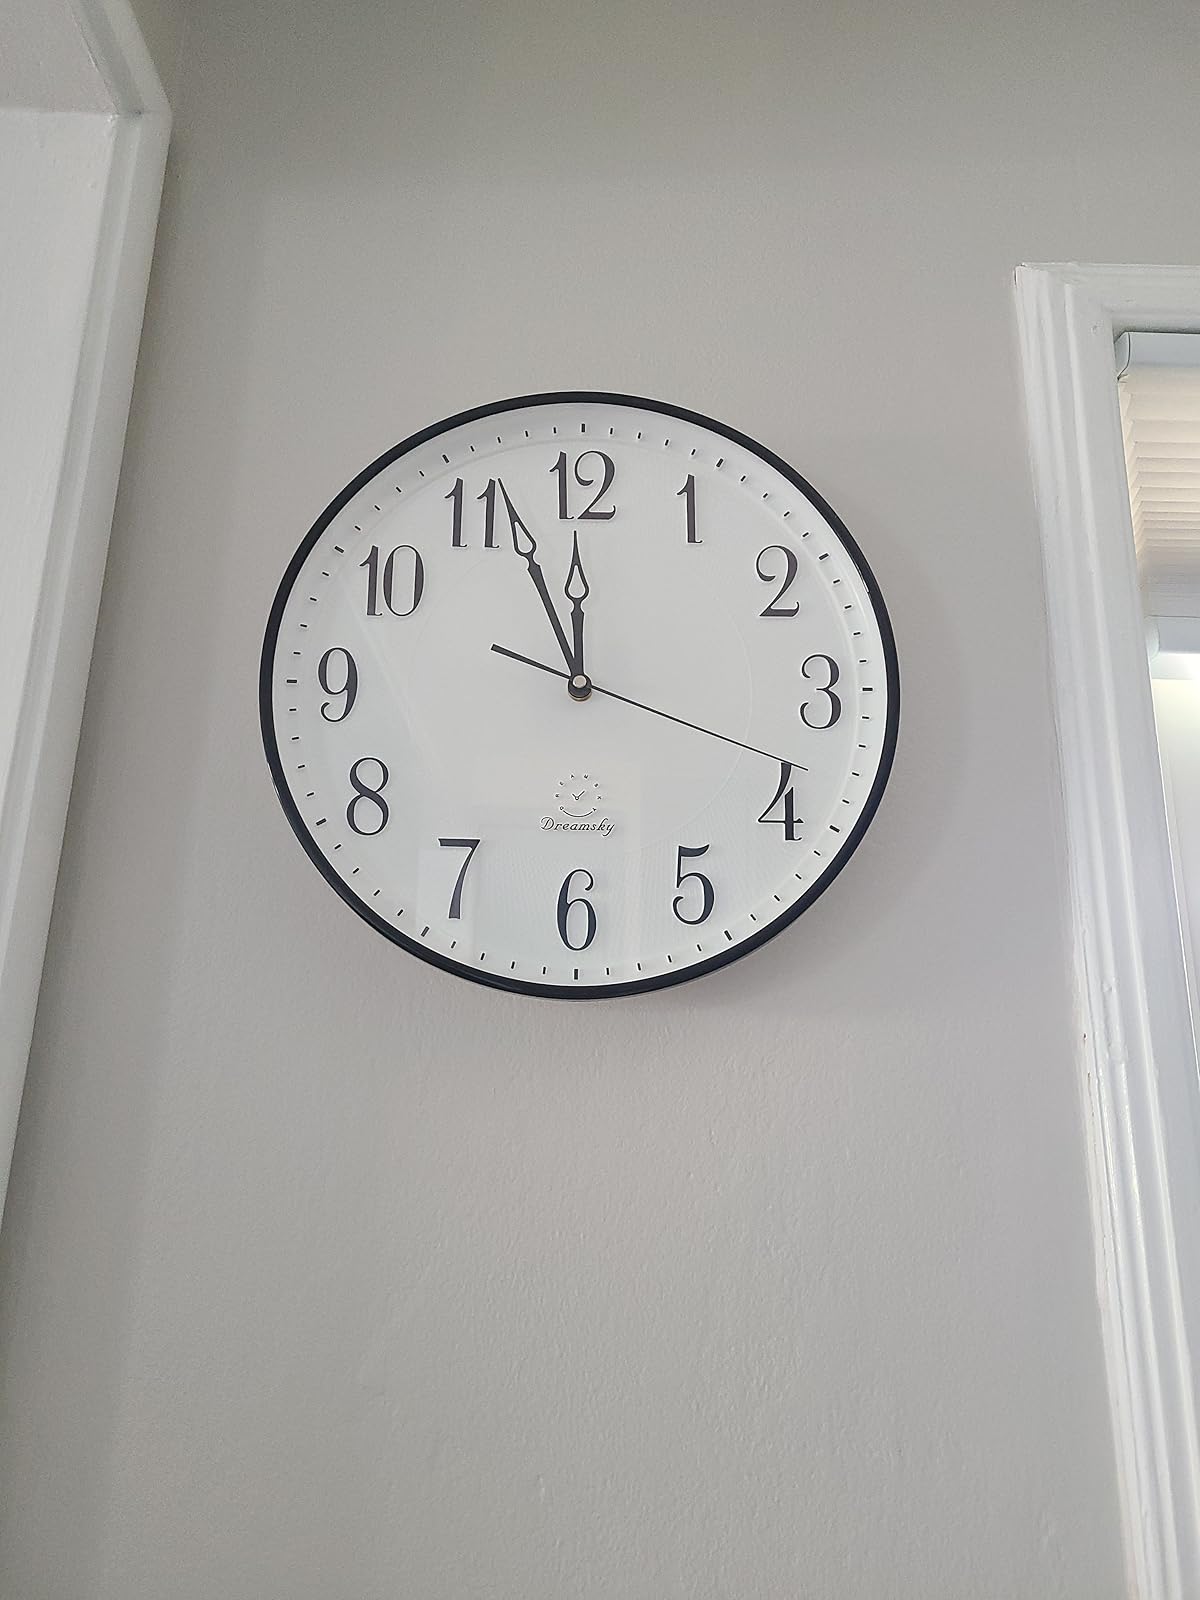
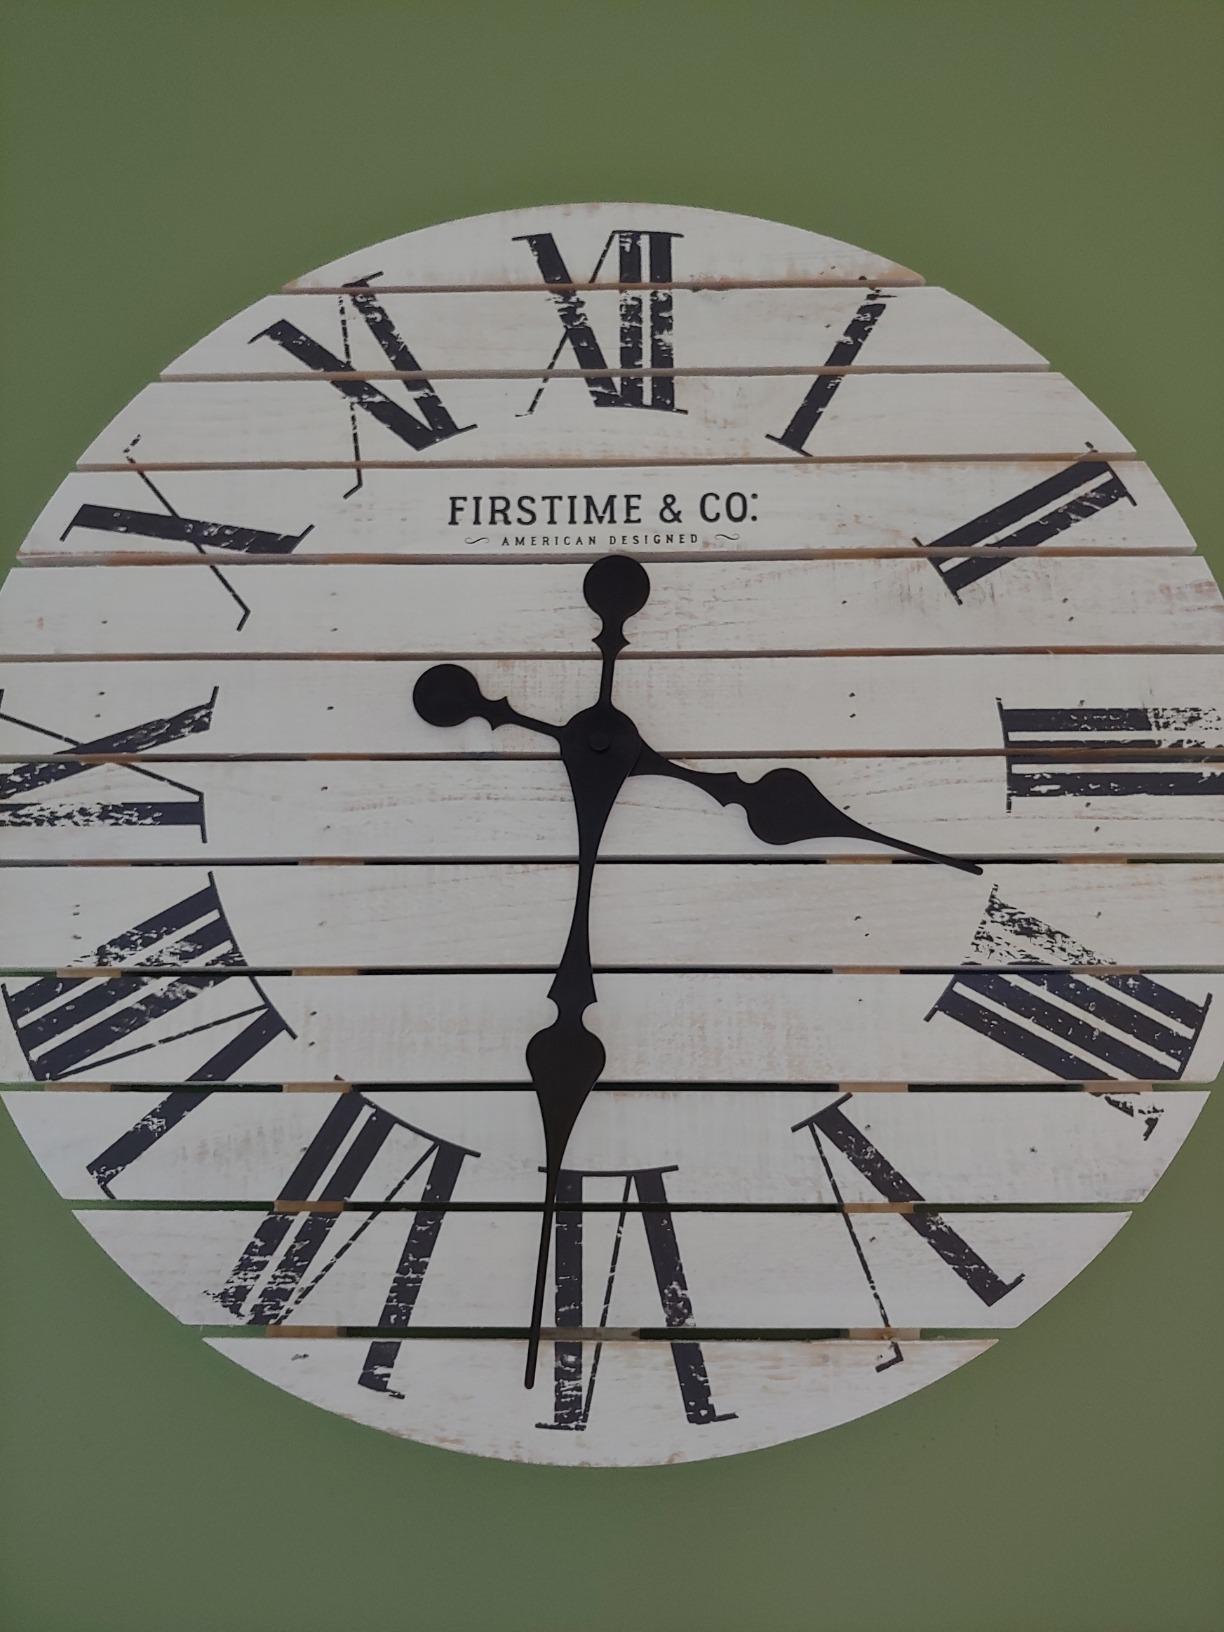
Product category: clock
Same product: no